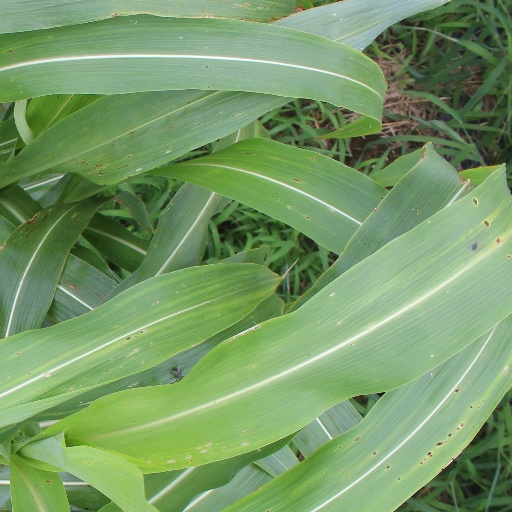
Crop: sorghum